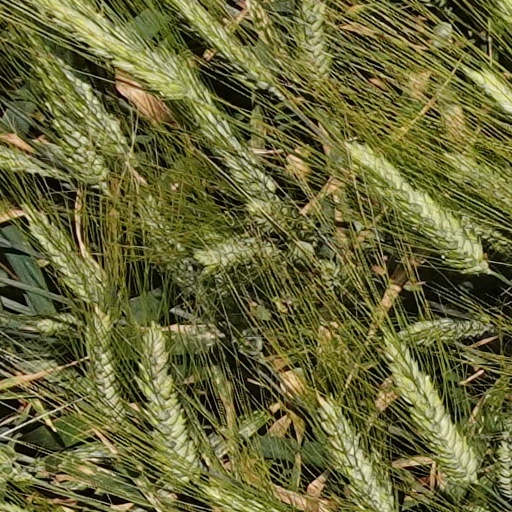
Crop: wheat